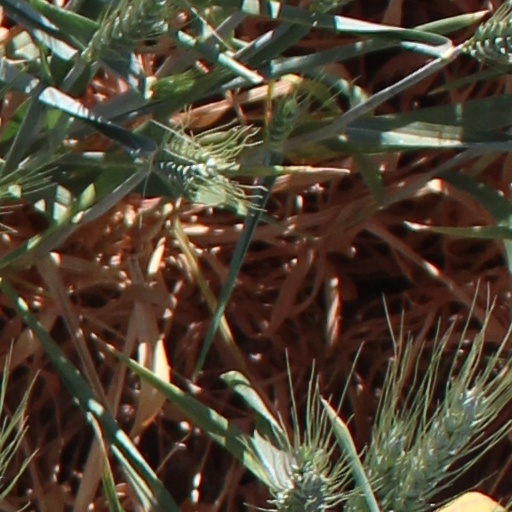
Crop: wheat